Geography of Odisha

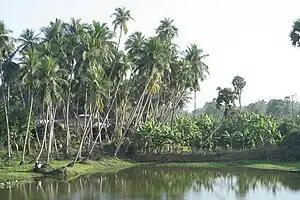
Forest cover in "Raghurajpur".

Almost one-third of Odisha is covered by forests which make up about 37.34% of the total land area of the state. These forests cover most of southern and western Odisha. The eastern plains adjacent to the coast are covered by farmlands. The forest cover of Odisha extends over an area of 58,136.869 square kilometres out of which reserve forests make up an area of , demarcated protected forests make up mi) and undemarcated protected forests make up mi). Other types of forests make up mi) while unclassed forests make up mi) of the total forest cover.